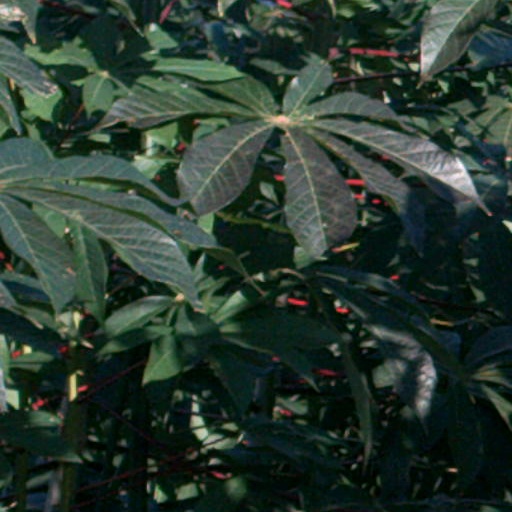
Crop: cassava